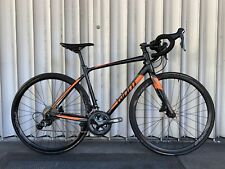
Vehicle type: Bikes